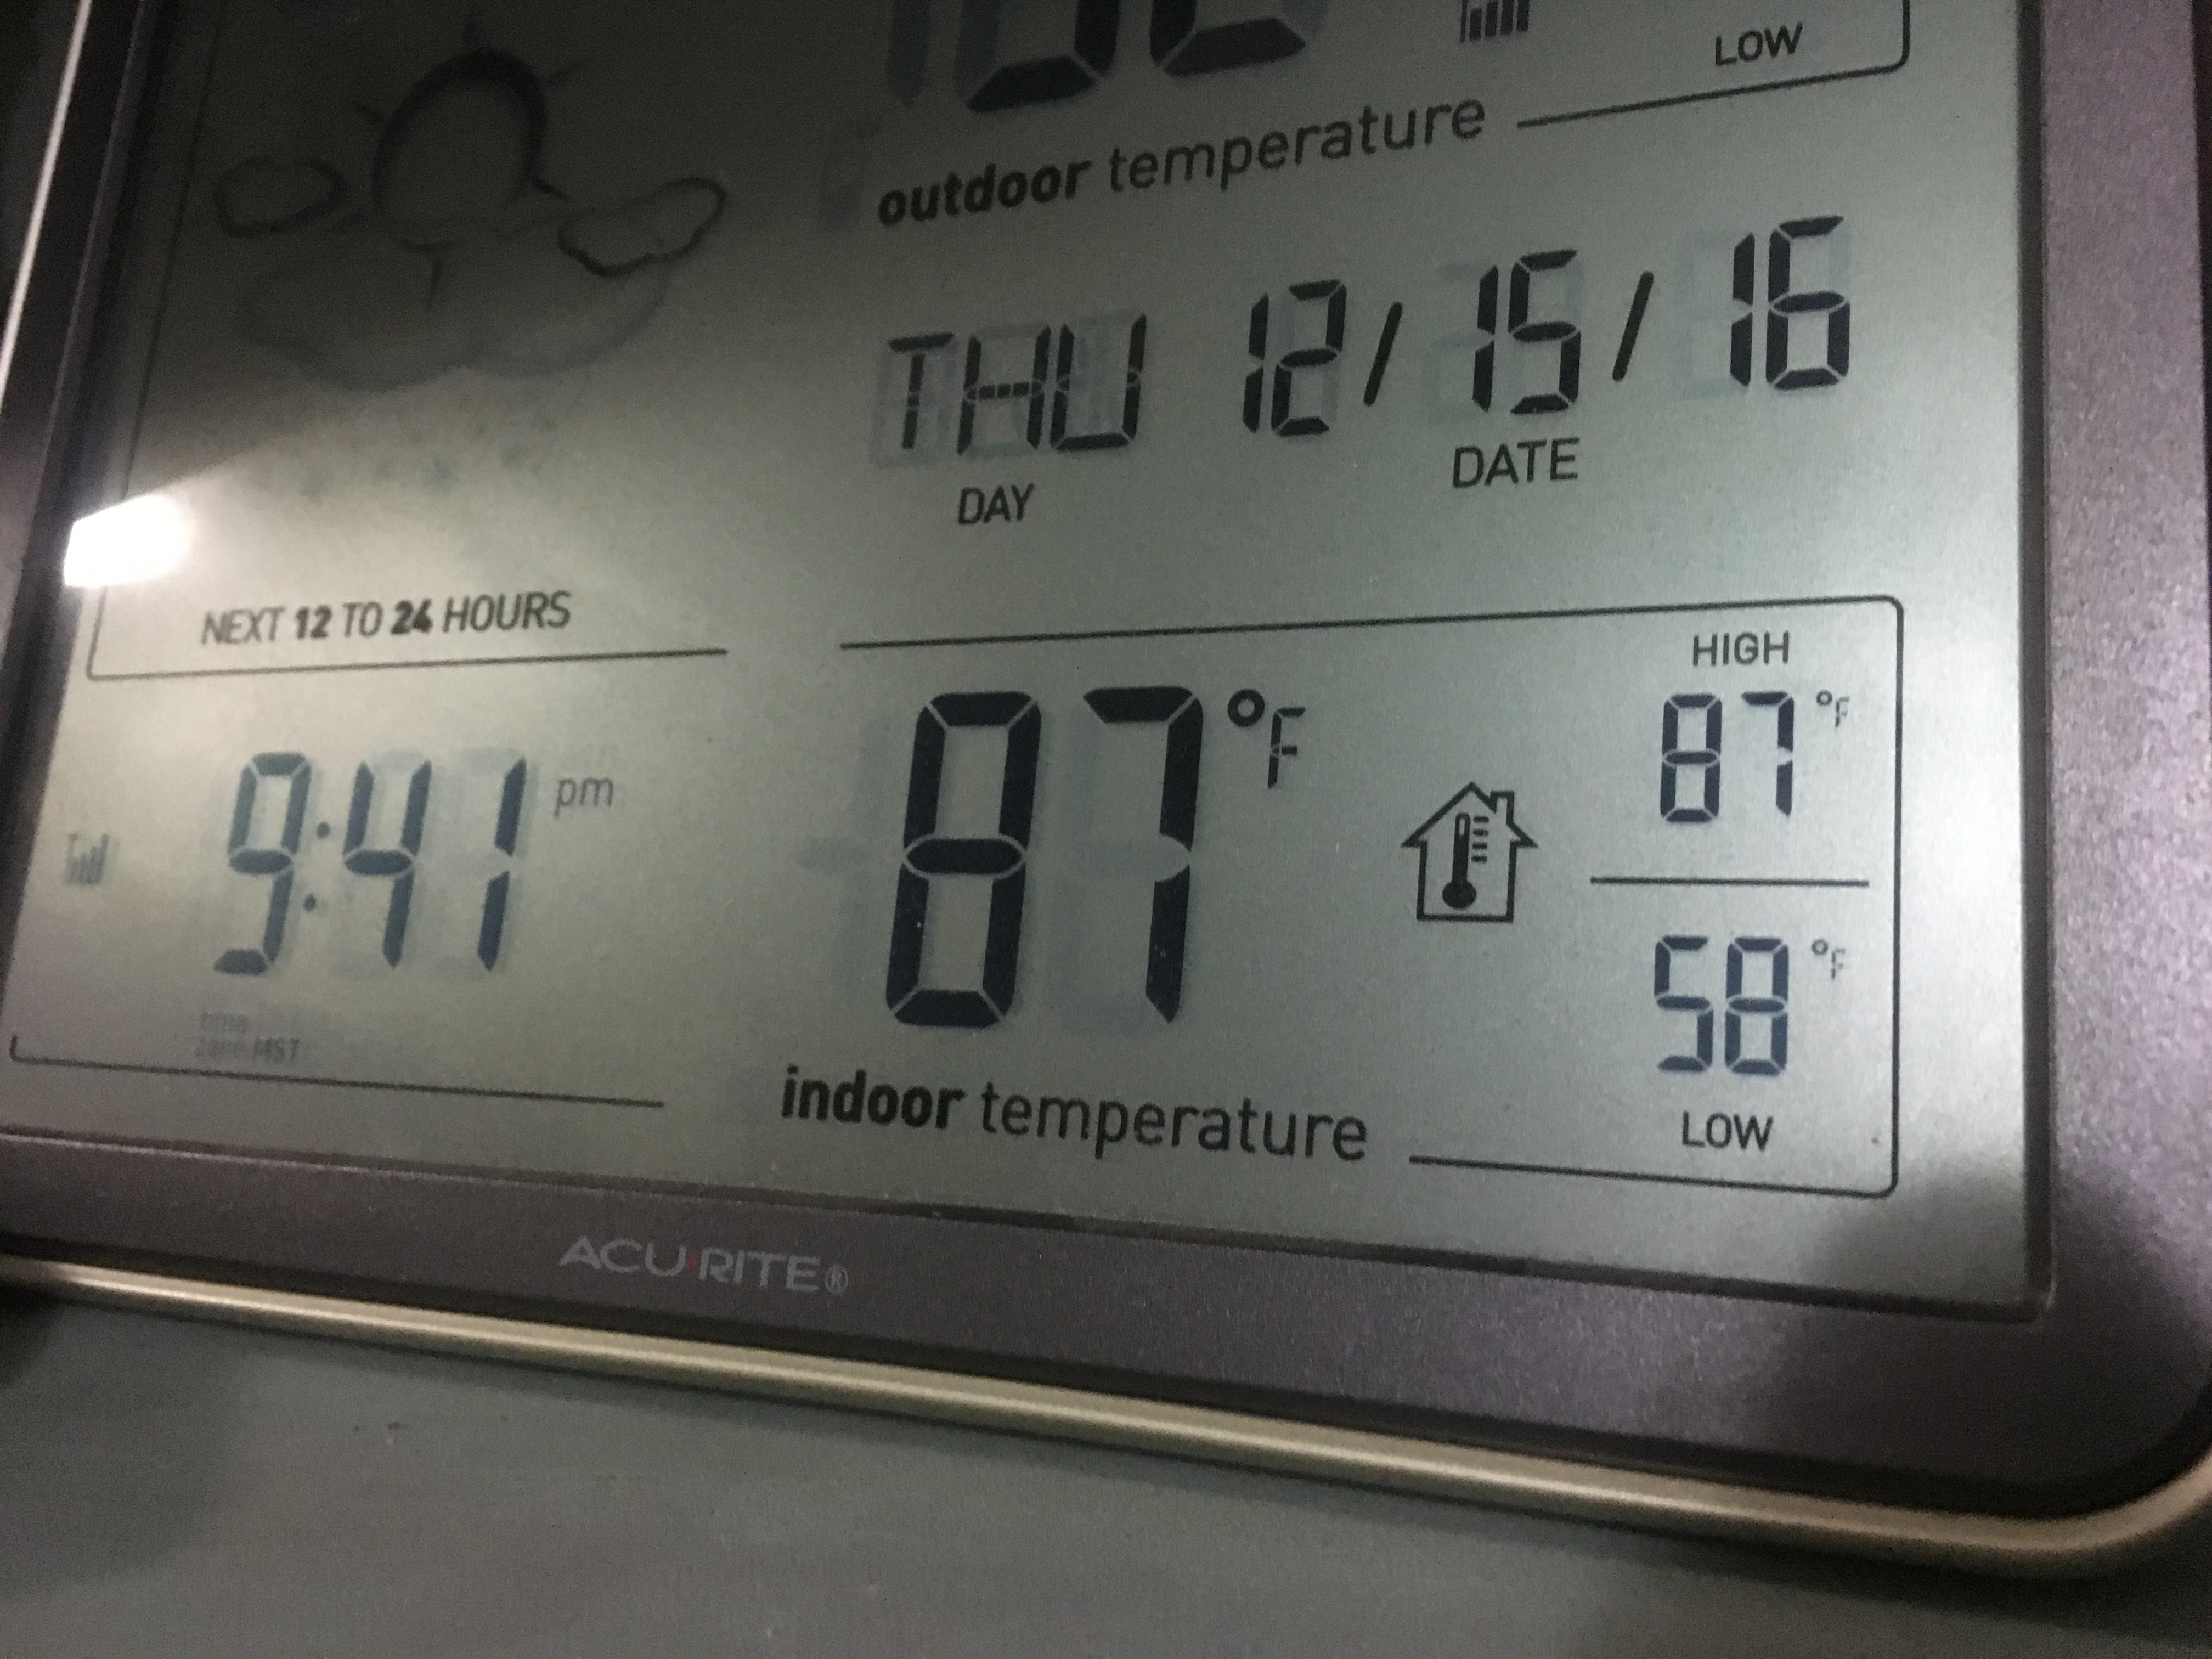
gauge, odometer, electronics, automotive exterior, vehicle registration plate